Edward Mark Best

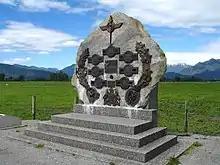
Memorial for the incident, Kowhitirangi

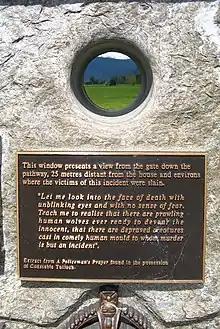
Detail of the memorial

On 8 October, Graham confronted Madsen with a rifle. Later that morning, Best attempted to discuss the matter with Graham but backed off with Graham pointing two rifles out the window at him. Best retreated to the larger "sergeant's station" in nearby Hokitika, then returned to the farm with Sergeant William Cooper, 43, and Constables Frederick Jordan, 26, and Percy Tulloch, 35.